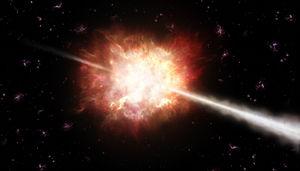
Les sursauts gamma (GRB) sont des éclairs puissants de rayons gamma énergétiques qui durent de moins d'une seconde à plusieurs minutes. Dans ce court laps de temps ils libèrent une énorme quantité d'énergie ce qui les rend les événements les plus puissants de l'Univers. On pense qu'ils sont principalement associés à l'explosion d'étoiles qui s'effondrent dans des trous noirs. Lors de l'explosion, deux jets de matériaux très rapides sont éjectés, comme le montre cette image d'artiste. Si un jet se trouvait être dirigé vers la Terre, nous verrions une brève mais puissante explosion de rayons gamma.
Ces listes de galaxies présentent le dénombrement des galaxies notables selon différents critères.